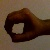
The image shows a hand gesture representing the number 0 in Indian Sign Language.